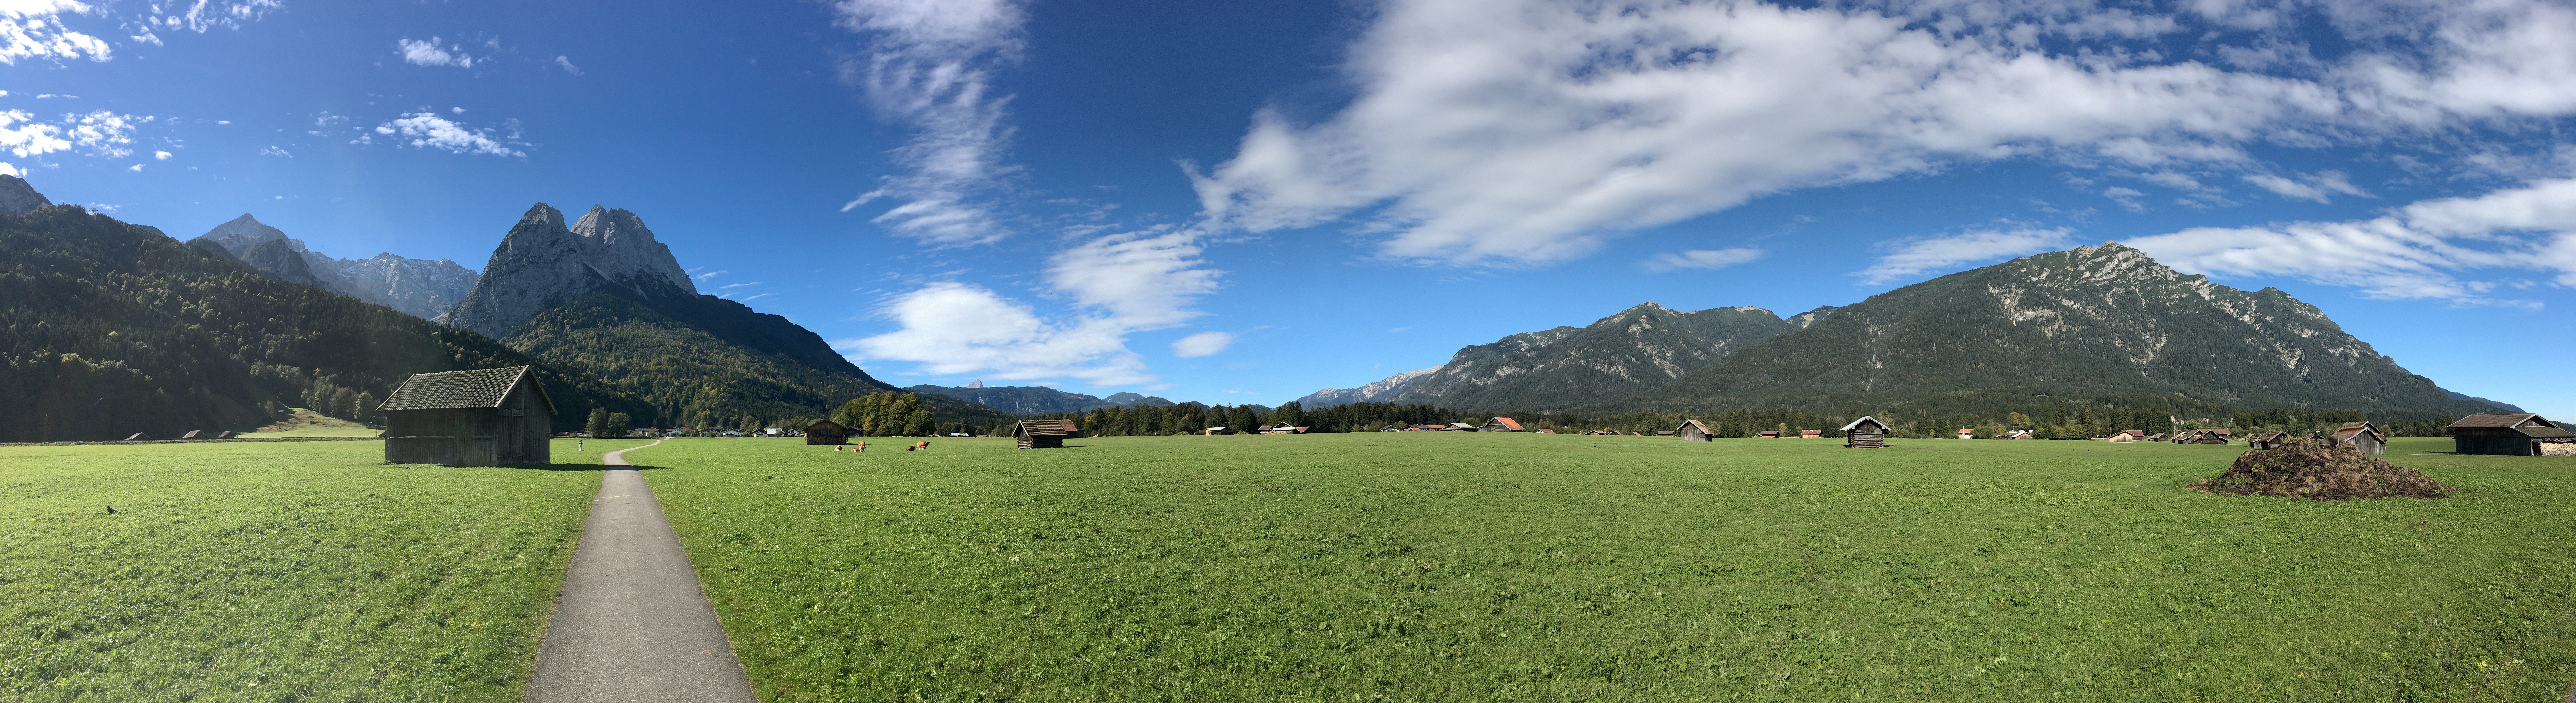
landscape, nature, mountain, field, meadow, prairie, lake, mountain range, panorama, pasture, alpine, plain, mountain landscape, mountains, alps, grassland, badlands, plateau, germany, ecosystem, landform, biome, geographical feature, mountainous landforms